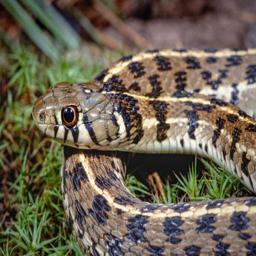
Animal: snakes